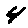
Label: 4